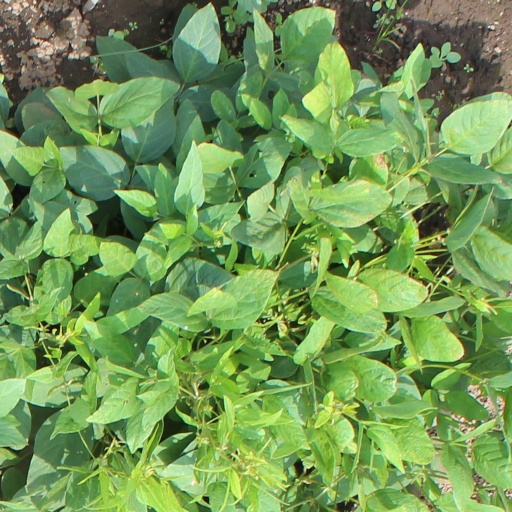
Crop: soybean